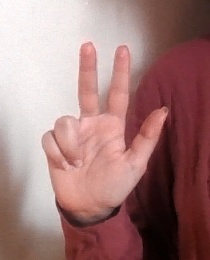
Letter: al